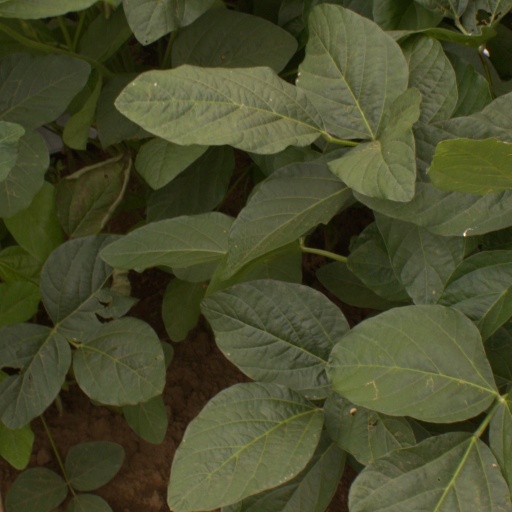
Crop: soybean